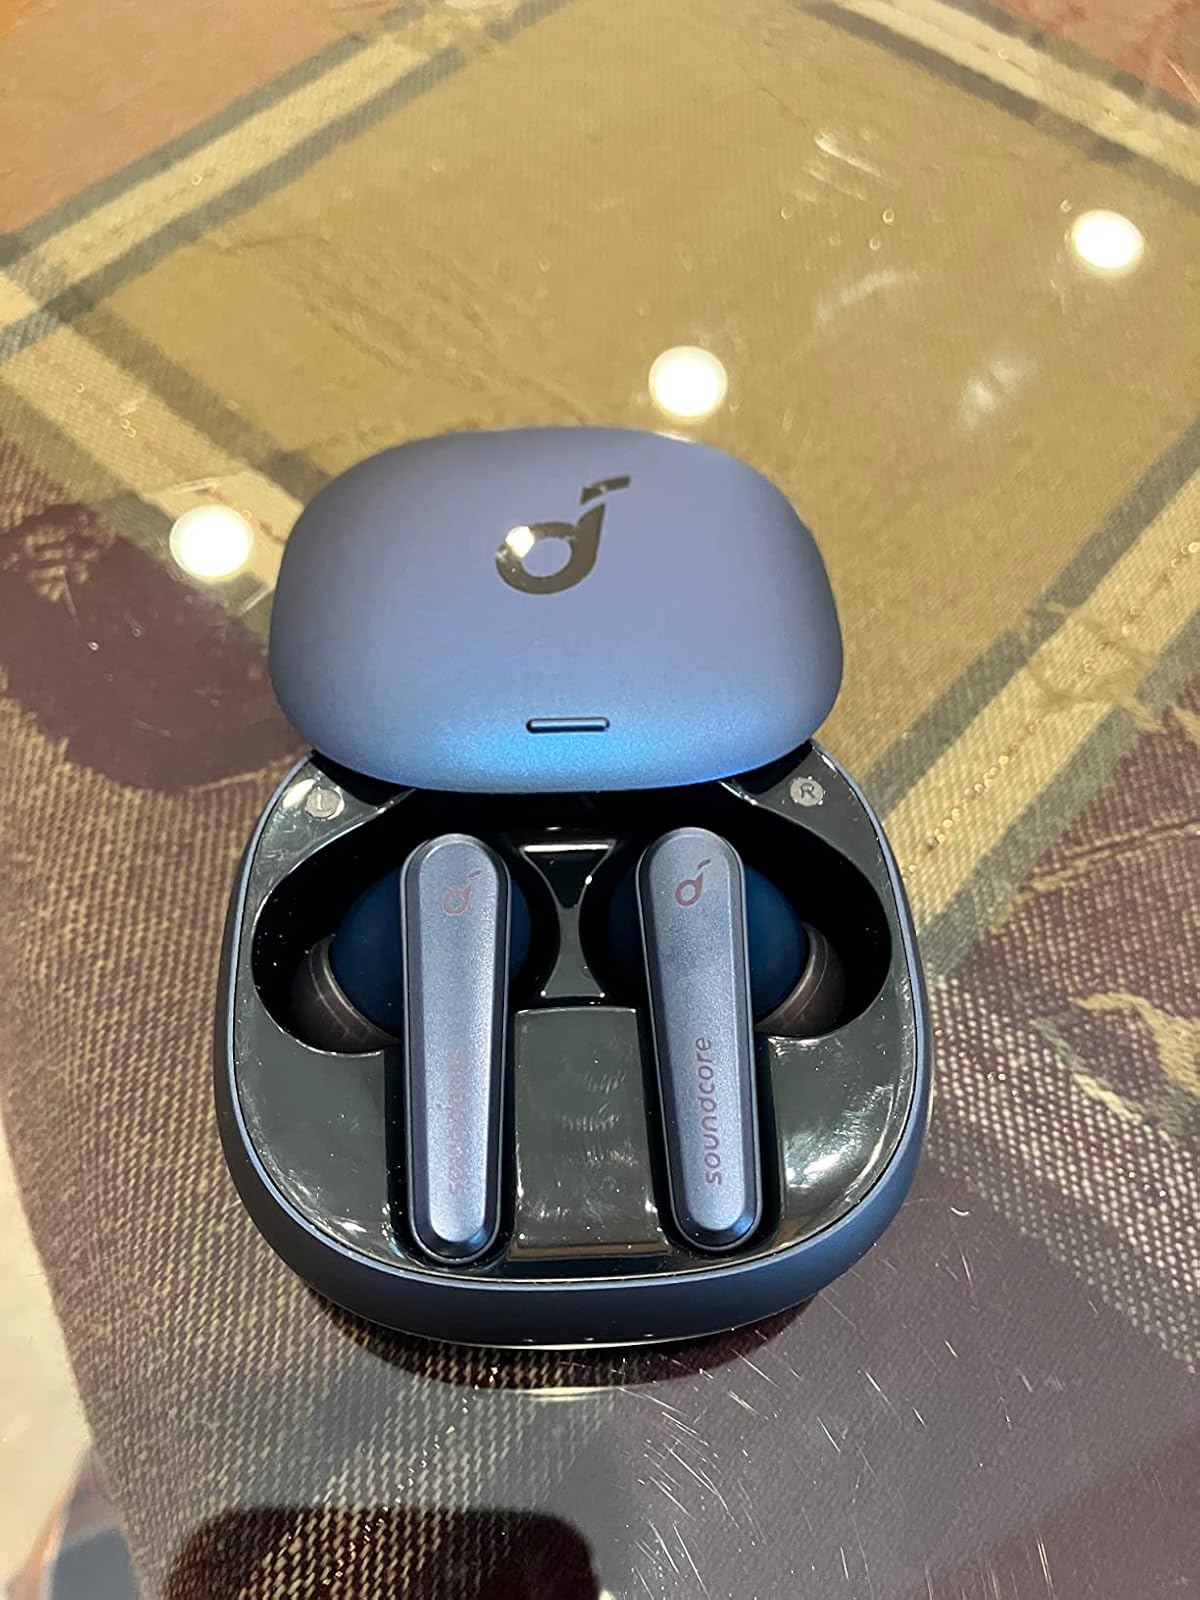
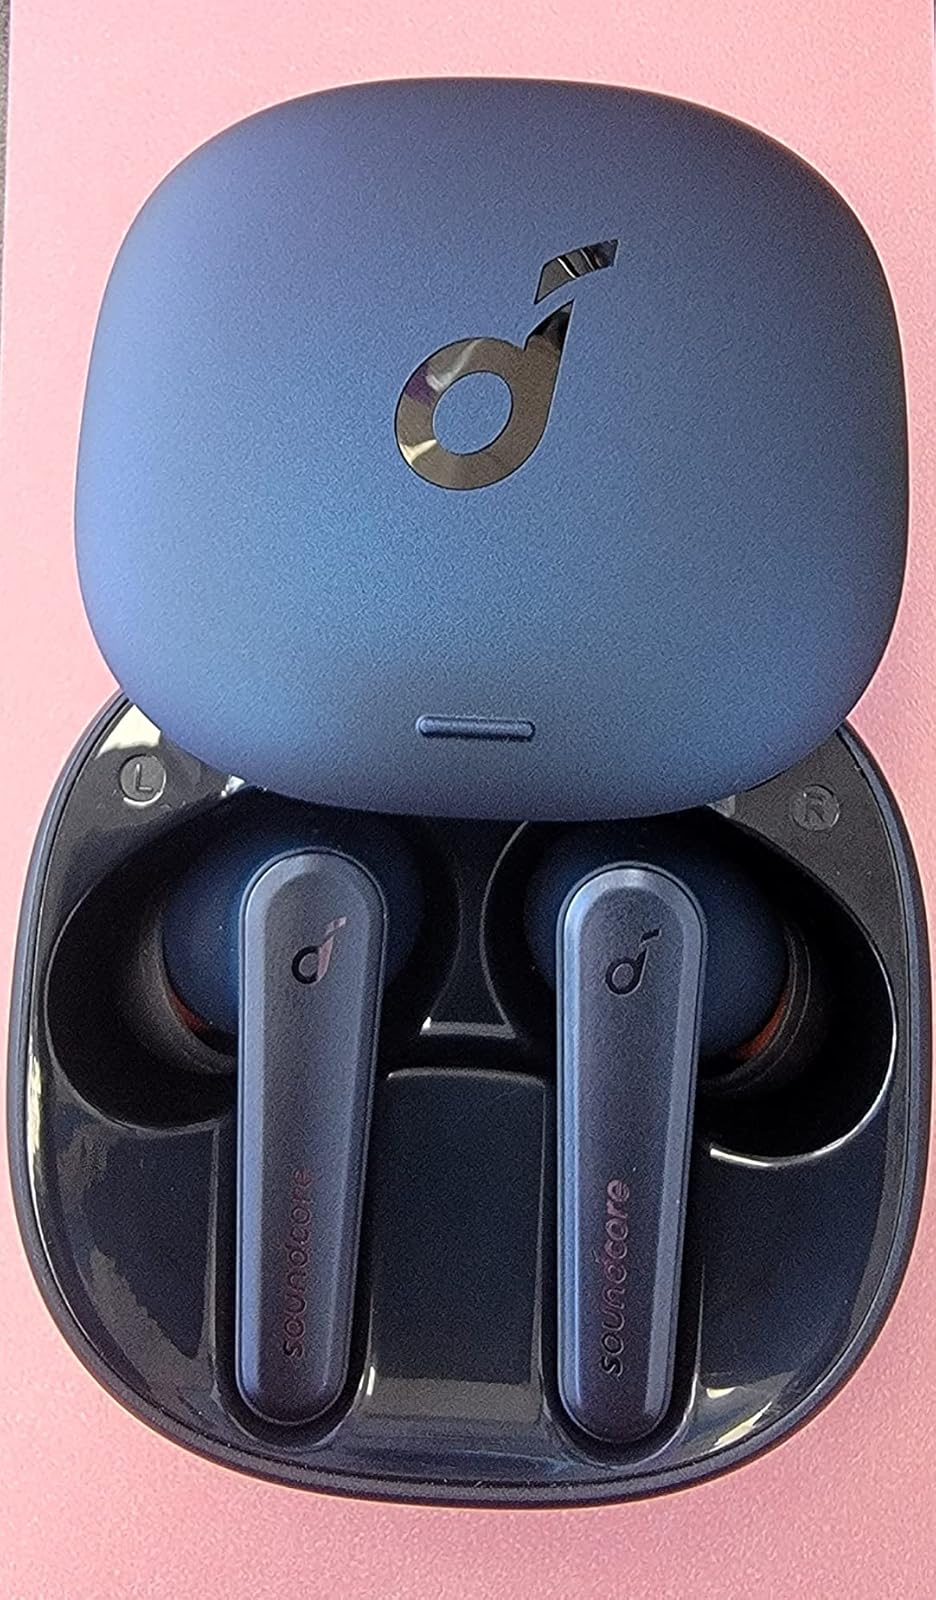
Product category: earbuds
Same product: yes